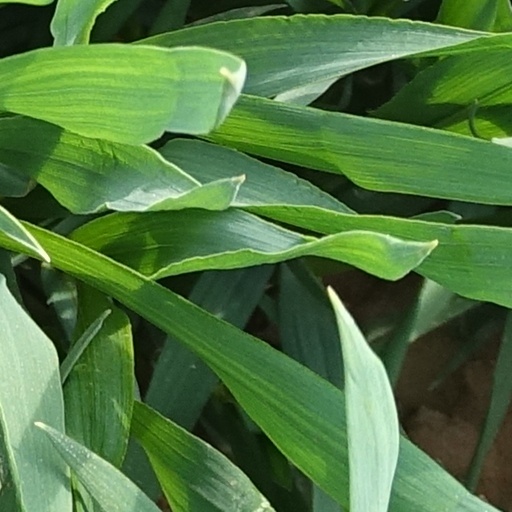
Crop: wheat